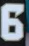
Number: 6